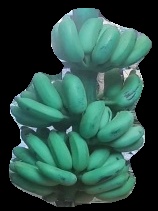
Variety: elakki-bale
Grade: grade2